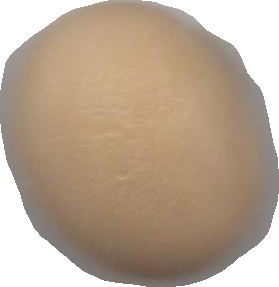
Variety: Grobogan